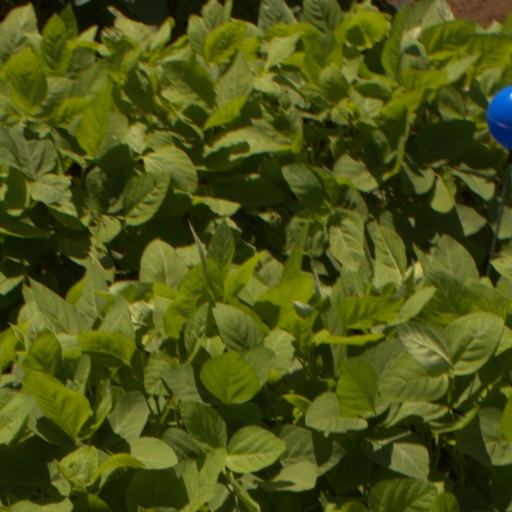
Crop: soybean